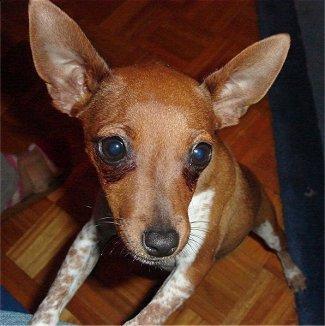
toy_terrier